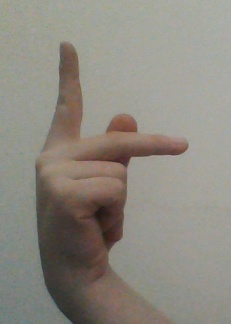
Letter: dha